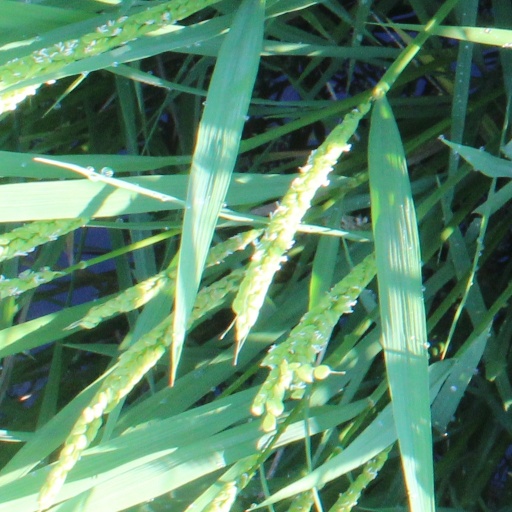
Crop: rice